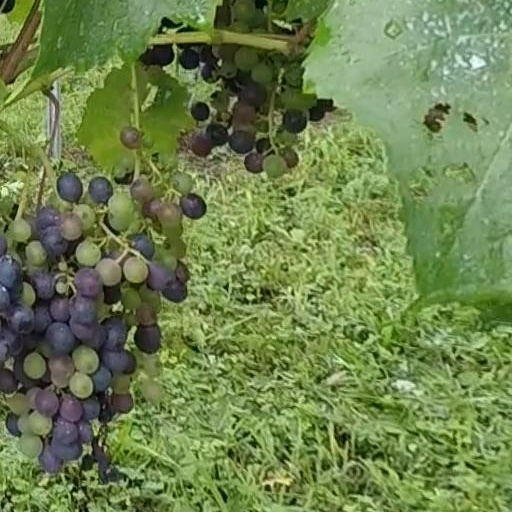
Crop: grape